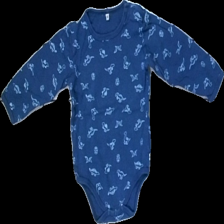
View: front
Type: Top
Category: Ladies
Brand: Not in the list
Colors: Blue
Material: 100% Viscose
Pattern: Other
Cut: Regular
Size: 80
Price range: 50-100
Recommended usage: Reuse